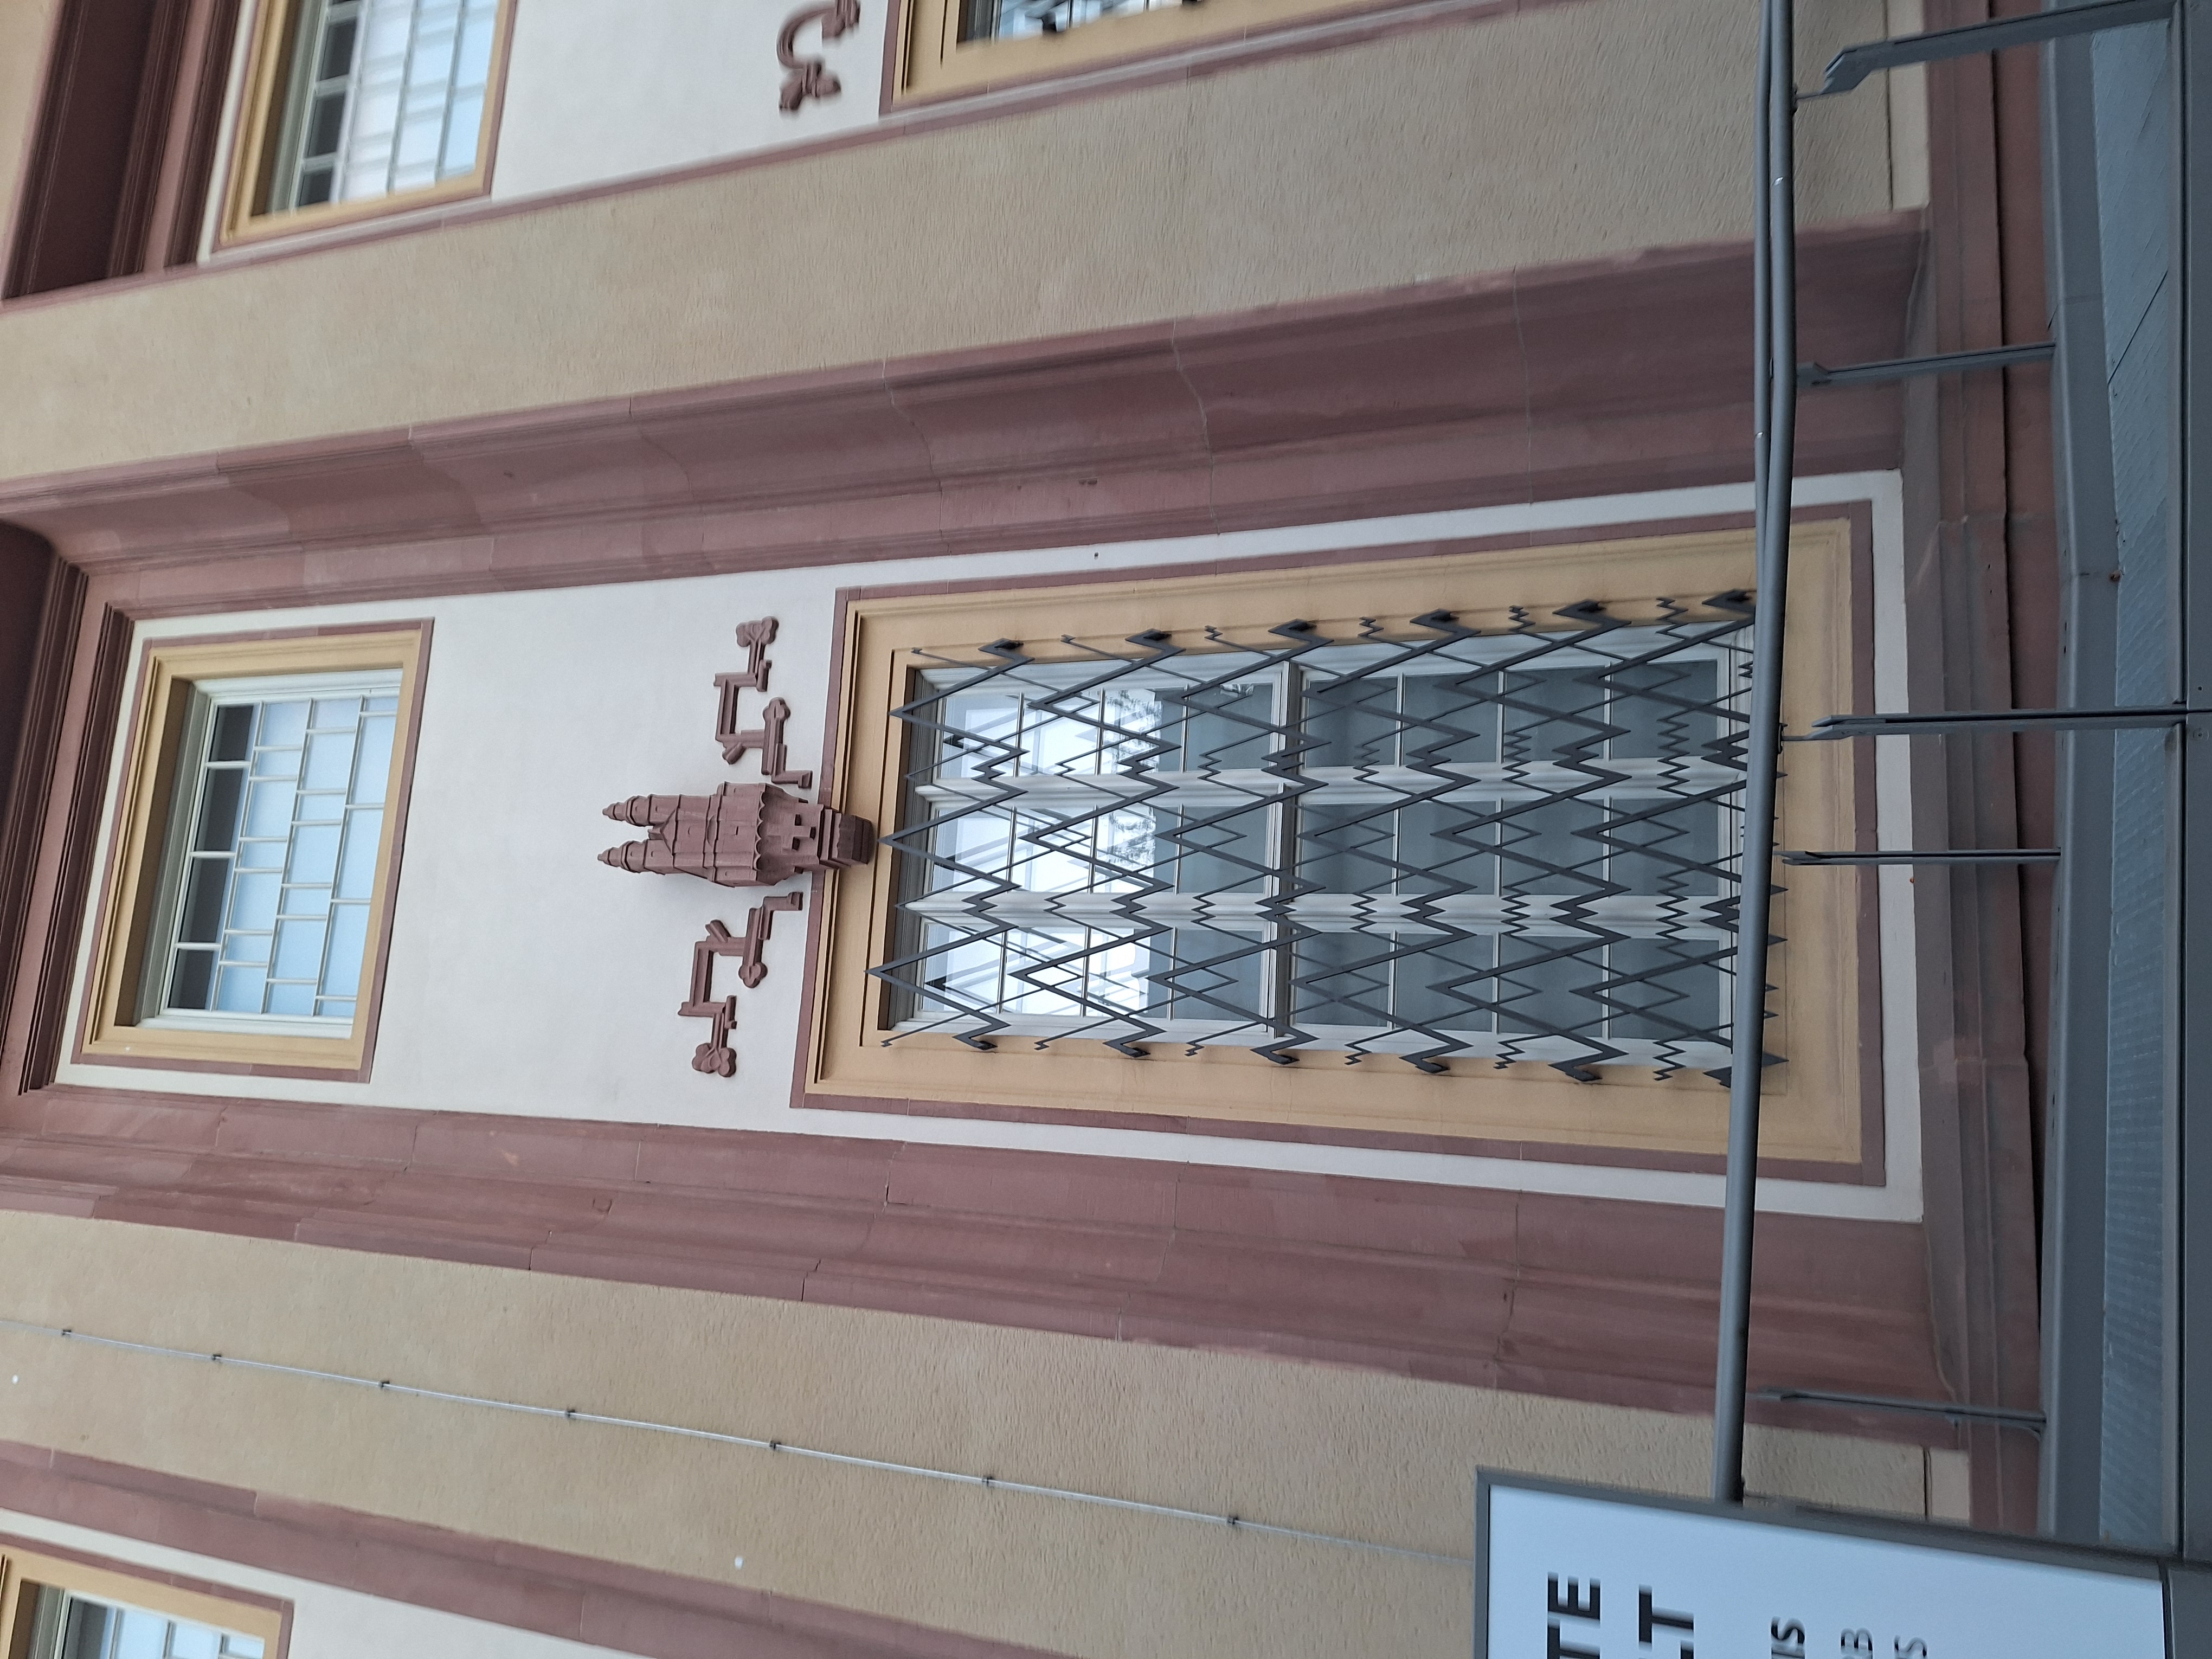
Building: Biegenstraße 11